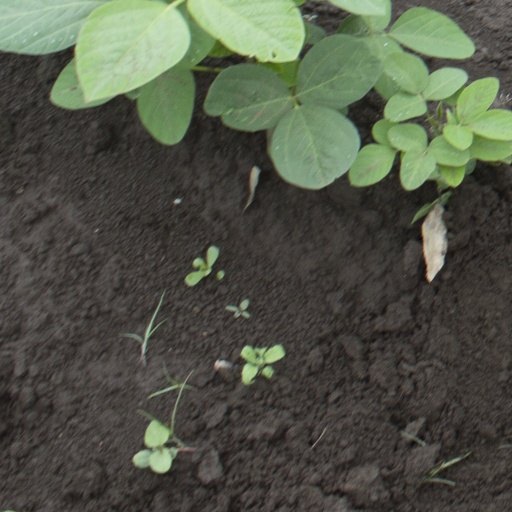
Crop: soybean